All-India Muslim League

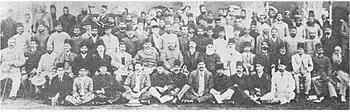
The AIME Conference in 1906, held at the Ahsan Manzil palace of the Dhaka Nawab Family, laid the foundation of the Muslim League.

With the sincere efforts by the pioneers of the Congress to attract Muslims to their sessions, the majority of the Islamic leadership, with the exception of few scholars (like Sir Syed Ahmed Khan and Syed Ameer Ali who focused more on Islamic education and scientific developments), rejected the notion that India has two distinct communities to be represented separately in Congress sessions.